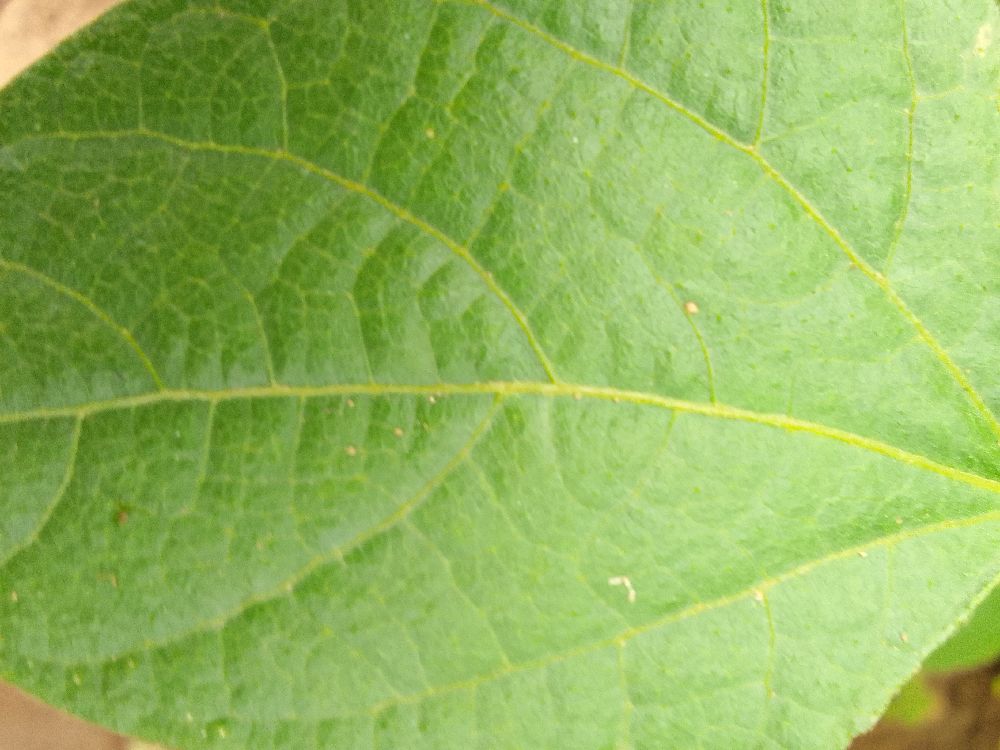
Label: healthy